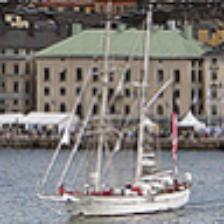
Label: NonHuman